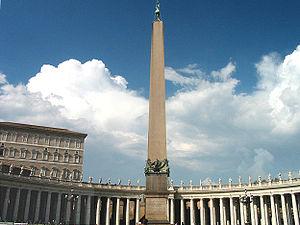
Le cirque de Caligula et de Néron était situé entre le mont Janicule et le mont Vatican, à la périphérie de Rome, dans la plaine vaticane, le long de la Via Cornelia.
Rome est la ville qui conserve le plus grand nombre d'obélisques au monde. Ces monuments, en grande partie d'origine égyptienne, ont été transportés dans la capitale de l'Empire romain du temps d'Auguste, après la conquête de l'Égypte suite à la bataille d'Actium de 31 av. J.-C. Dans quelques cas, avec le même granite que celui utilisé par les Égyptiens, on a fabriqué des obélisques directement à l'époque romaine : les monolithes sont toutefois restés privés d'inscriptions, ou alors copiaient, avec des erreurs, les hiéroglyphes des modèles de l'époque pharaonique.